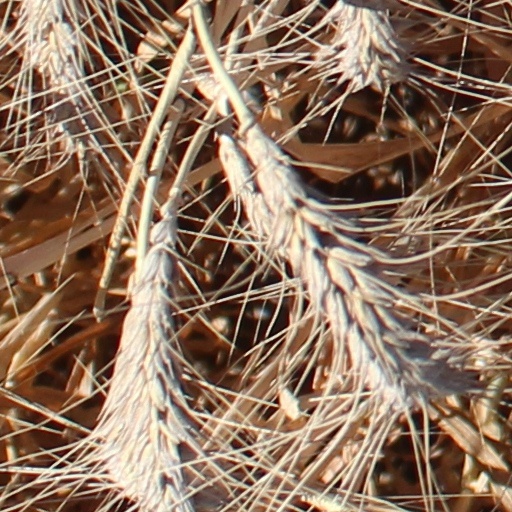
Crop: wheat